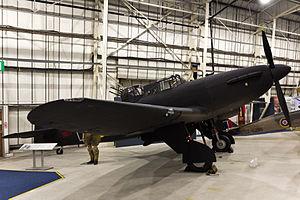
Le Boulton Paul Defiant était un avion militaire britannique construit par Boulton Paul Aircraft Ltd dans son usine de Wolverhampton. Il a servi comme chasseur lourd et chasseur nocturne dans la Royal Air Force au début de la Seconde Guerre mondiale.
L'organisation défensive du Royaume-Uni durant la Seconde Guerre mondiale est la résultante de l'ensemble des mesures instaurées en Grande-Bretagne par le gouvernement de Winston Churchill — le « cabinet de guerre » — pour faire face à la menace d'une invasion militaire amphibie et aéroportée par les armées du Troisième Reich après la défaite alliée à l'issue de la bataille de France de mai-juin 1940 mais également pour faire face à la guerre aérienne menée par l'Allemagne nazie contre le Royaume-Uni jusqu'à la fin du conflit. Elle a entraîné une mobilisation des militaires et de la population civile de toutes les classes sociales sur une très grande échelle en réponse à la menace d'invasion par les forces armées allemandes en 1940 et 1941.